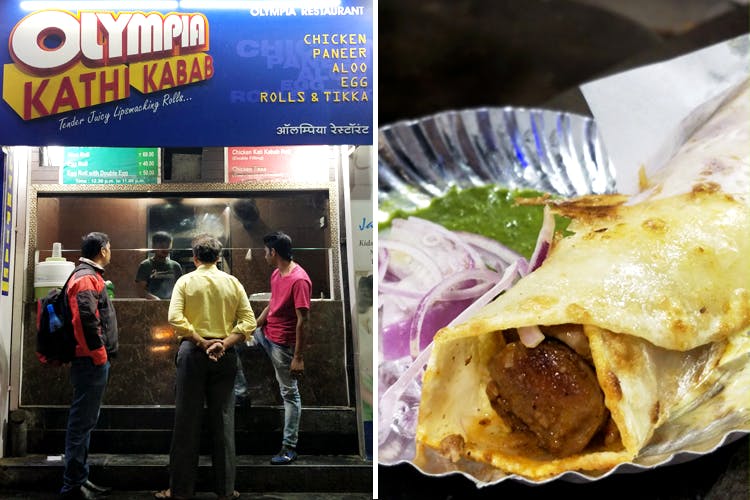
Dish: kaathi_rolls